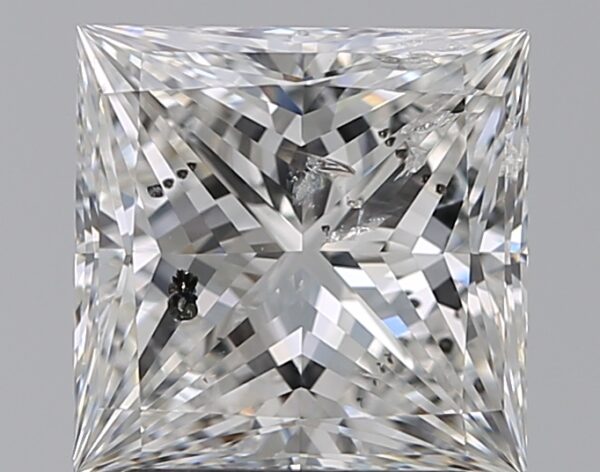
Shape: princess
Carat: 2
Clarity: SI2
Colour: F
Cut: EX
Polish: EX
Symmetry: EX
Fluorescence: N
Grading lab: IGI
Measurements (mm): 7.16 x 7.12 x 4.72